National Newspaper Publishers Association

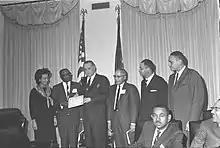
Lyndon Johnson meeting with NNPA members in 1965

"In 2000, the NNPA launched NNPA Media Services — a print and web advertising placement and press release distribution service."